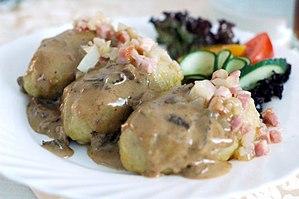
Les cepelinai, ou didžkukuliai, sont le plat national de la Lituanie.
La cuisine lituanienne se caractérise par les produits utilisés qui sont adaptés au climat humide et froid de l'Europe du Nord : orge, pomme de terre, seigle, betterave, chou, baies et champignons qui sont produits localement ainsi que les produits laitiers. La Lituanie ayant un climat et des pratiques agricoles communes avec l'Europe de l'Est, sa cuisine a beaucoup d'éléments en commun avec les cuisines polonaise, ukrainienne et russe. Elle partage aussi certaines caractéristiques avec les cuisines finlandaise, hongroise, roumaine, géorgienne ainsi qu'avec la cuisine ashkénaze.